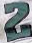
Number: 2